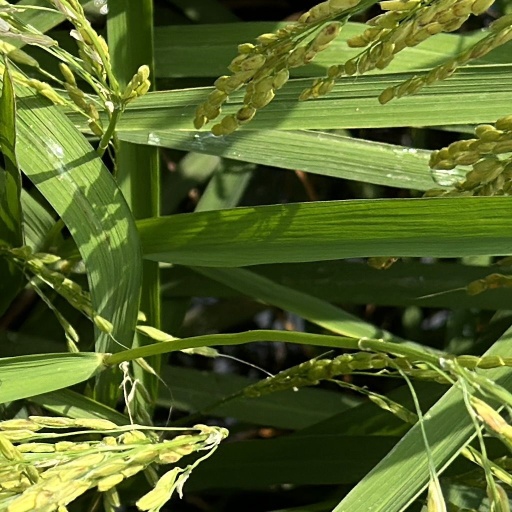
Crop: rice